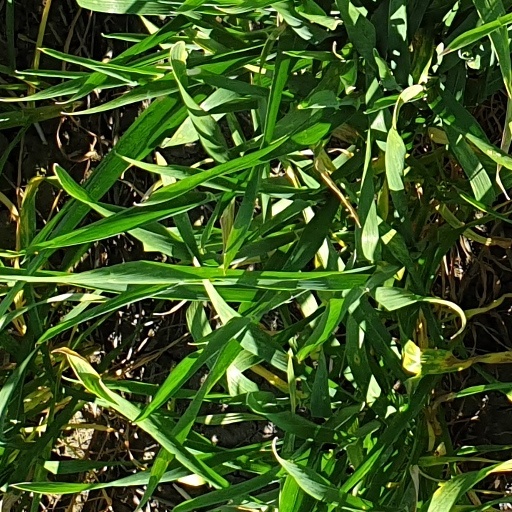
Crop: wheat